Pre-work assembly

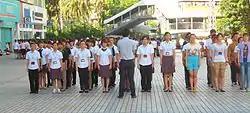
Mall workers standing in formation before their morning shift in Haikou, Hainan, China.

Throughout China, many organizations have their workers gather outdoors before their shift for a pre-work assembly. They stand at attention in formation, wearing their work uniforms, grouped by position in the company. They face one or two managers, who give guidance, critique, or encouragement. Other assemblies engage in "Guangchangwu". A less common kind of assembly practices marching.